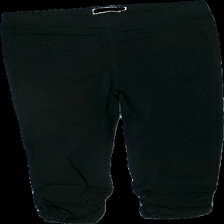
View: front
Type: Trousers
Category: Ladies
Brand: Not in the list
Brand text on label: b.young
Colors: Black
Material: 65% viscose, 35% nylon
Cut: Regular, Cropped
Size: M
Season: All
Price range: 50-100
Recommended usage: Reuse